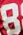
Number: 8